Risk of Rain 2

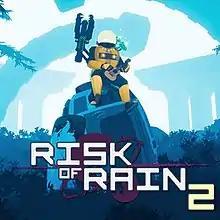

Risk of Rain 2 is a roguelike third-person shooter developed by Hopoo Games and published by Gearbox Publishing. A sequel to 2013's "Risk of Rain", it was released in early access for Microsoft Windows, Nintendo Switch, PlayStation 4, and Xbox One in 2019 before fully releasing in August 2020 with a release for Stadia coming a month later. Versions for PlayStation 5 and Xbox Series X/S released in August 2024.